History of the constitution of the United Kingdom

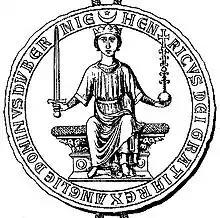
The seal of Henry III. Under the Provisions of Oxford, use of the seal was controlled by a council of barons.

Henry II introduced the assize, a new form of legislation that clarified or altered custom by agreement between the king and his feudal tenants.